Hack Fall Wood

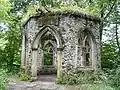
Fisher's Hall

Fisher's Hall was completed in 1750, and is grade II listed. It is built of tufa, and has an octagonal plan and a single storey. It is without a roof, it has a plain eaves band, and is in Gothic style. The building contains a doorway with a pointed moulded arch and pilasters, above which is a dated and initialled tablet. On the other sides are window openings with pointed arches.